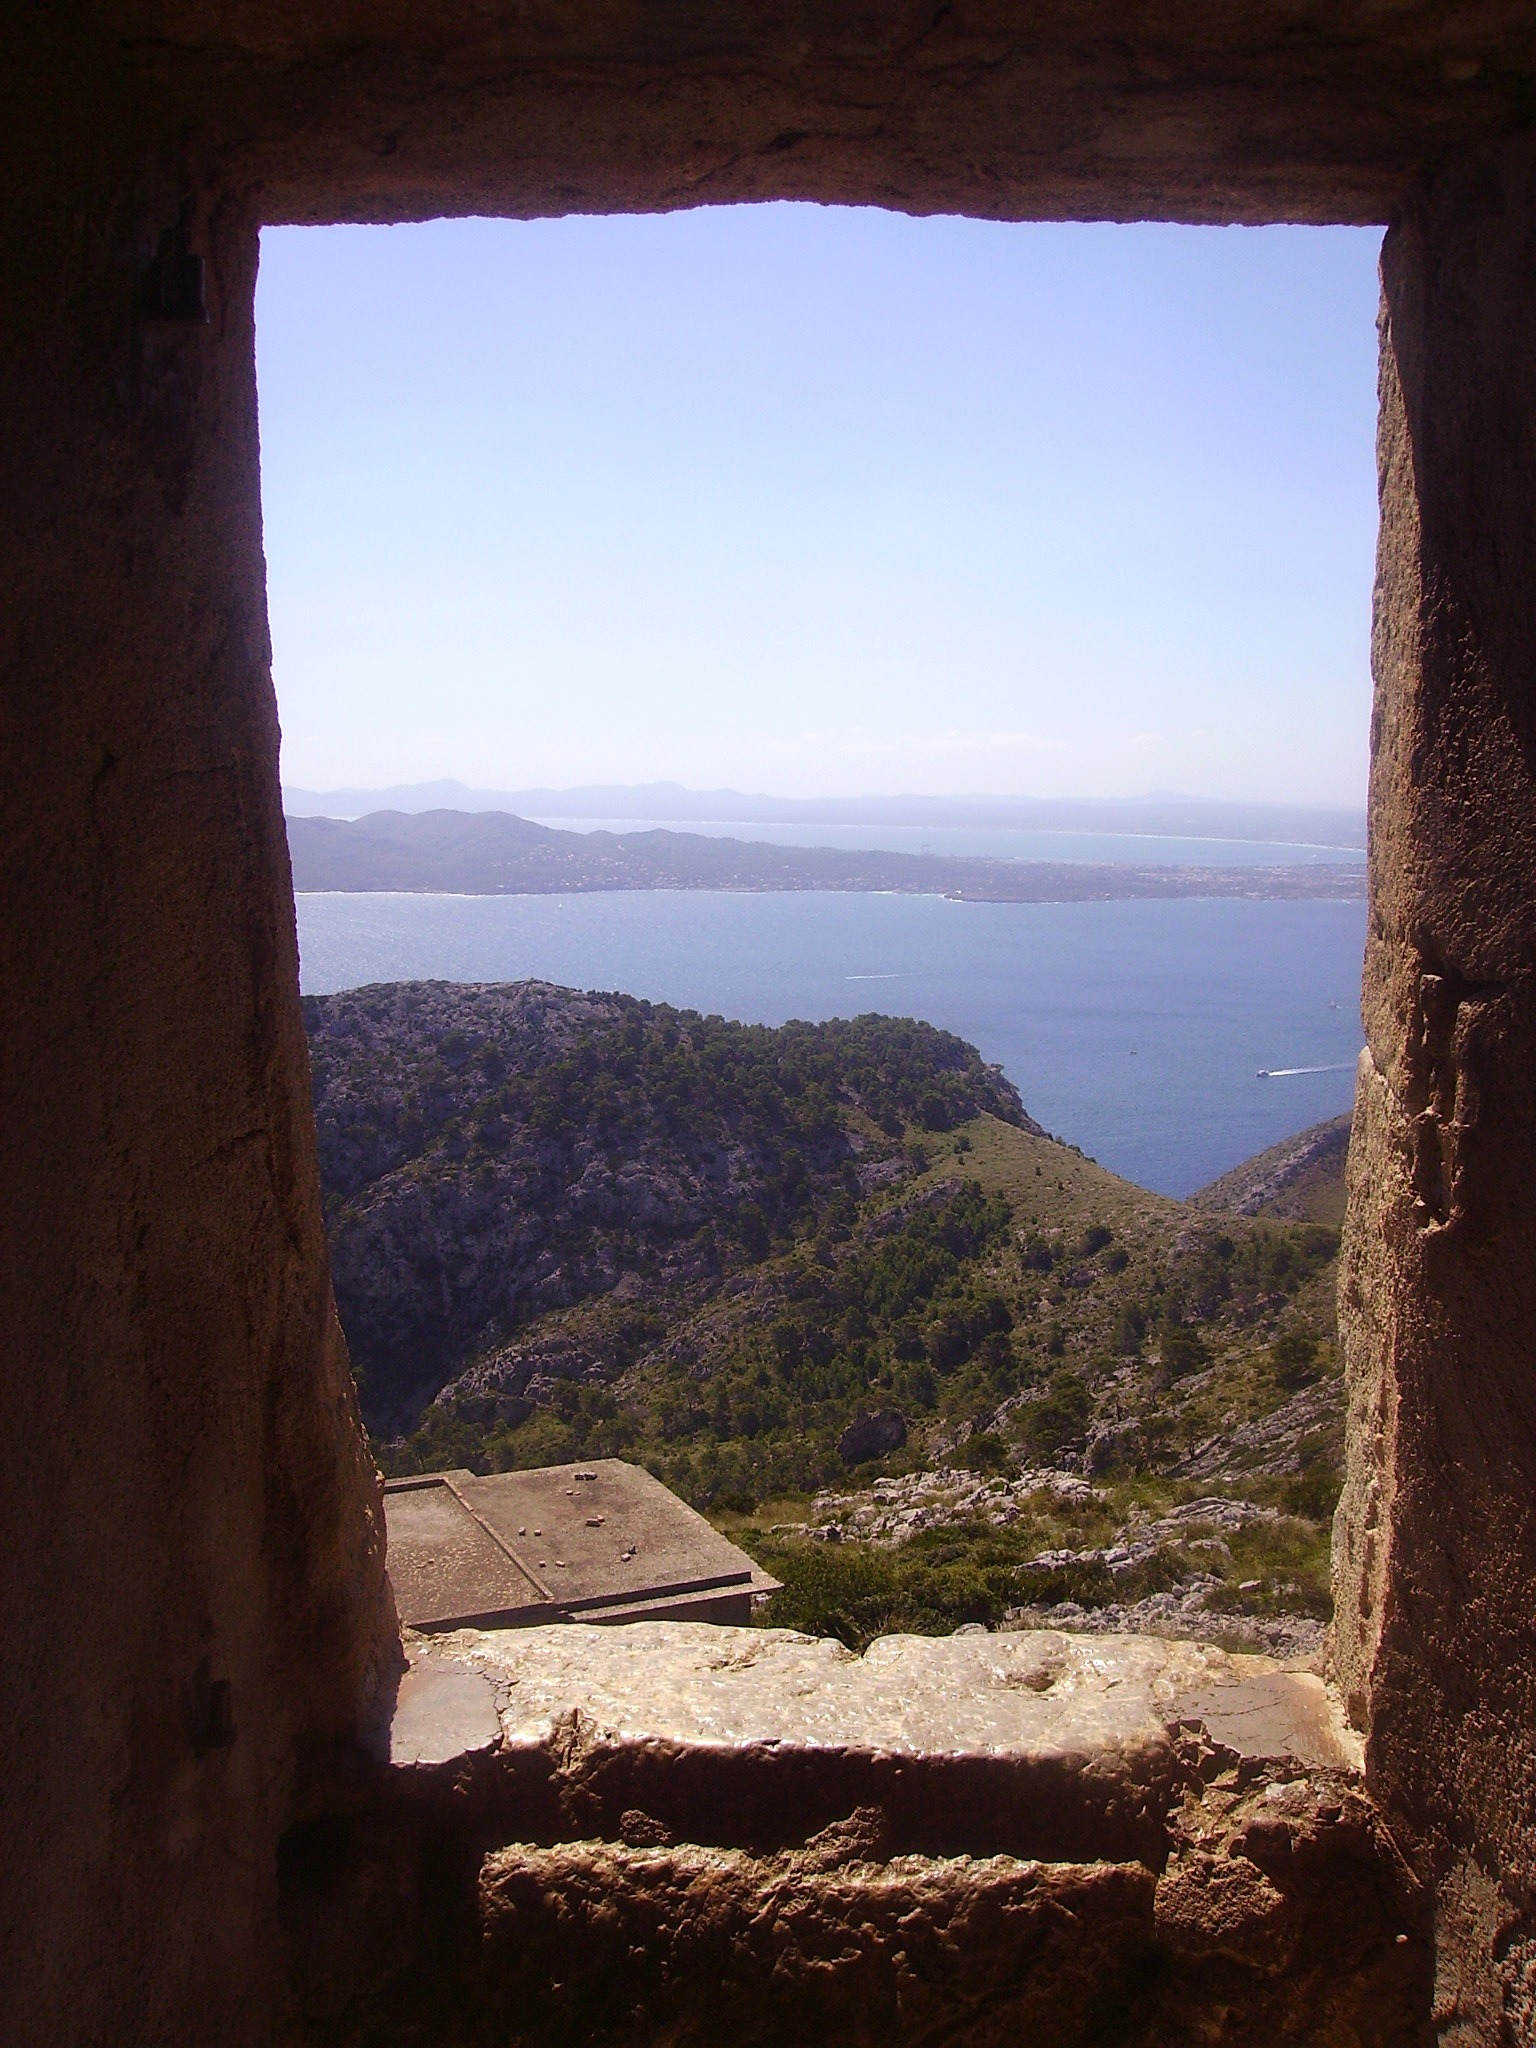
landscape, sea, water, nature, forest, rock, ocean, mountain, sky, countryside, adventure, stone, country, cliff, arch, scenic, terrain, door, material, doorway, trees, woods, outside, clouds, temple, mountains, ruins, majorca, ancient history